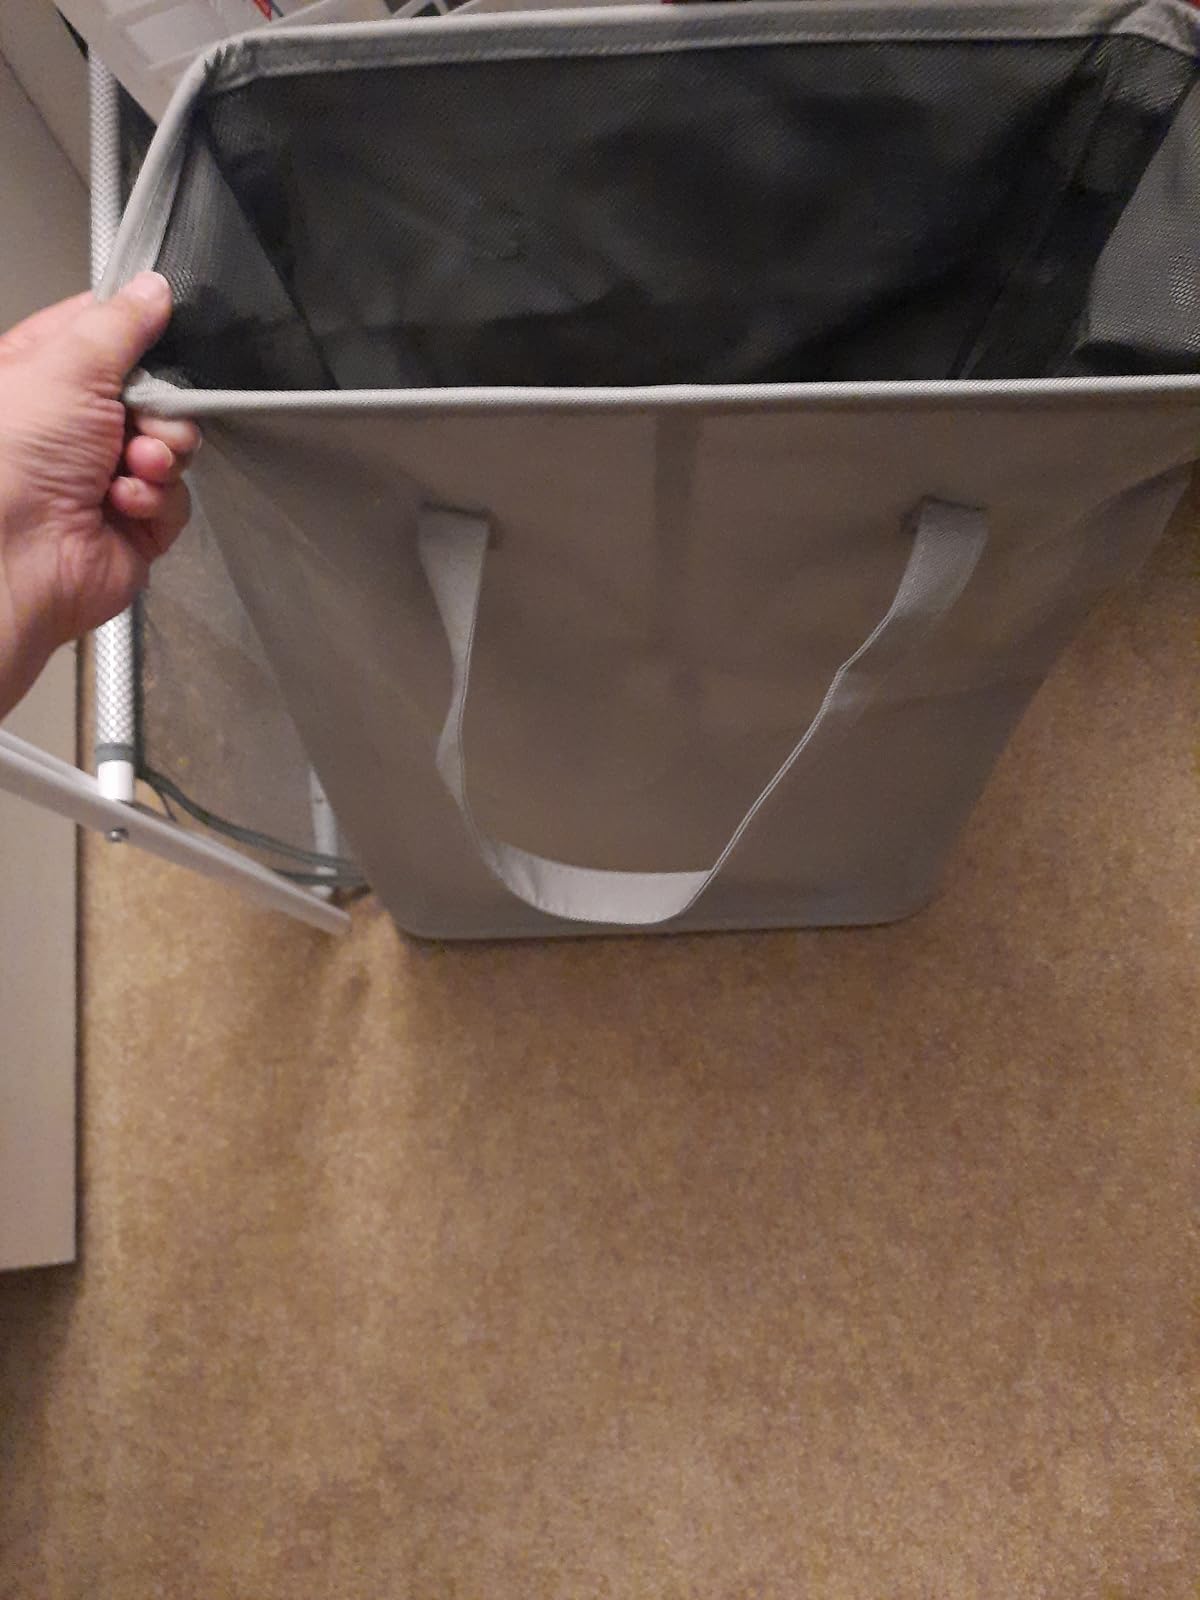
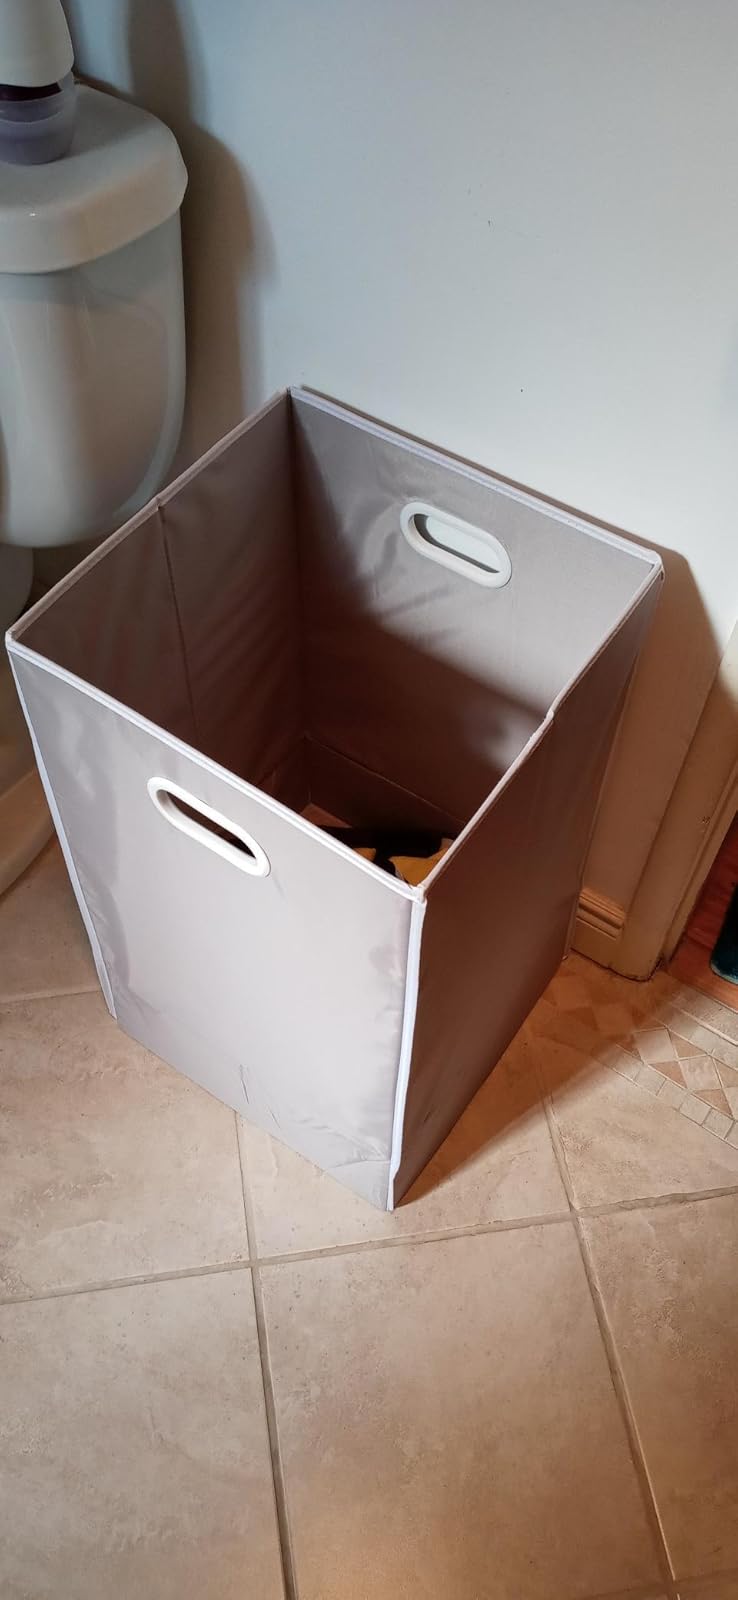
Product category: items_hamper
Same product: no